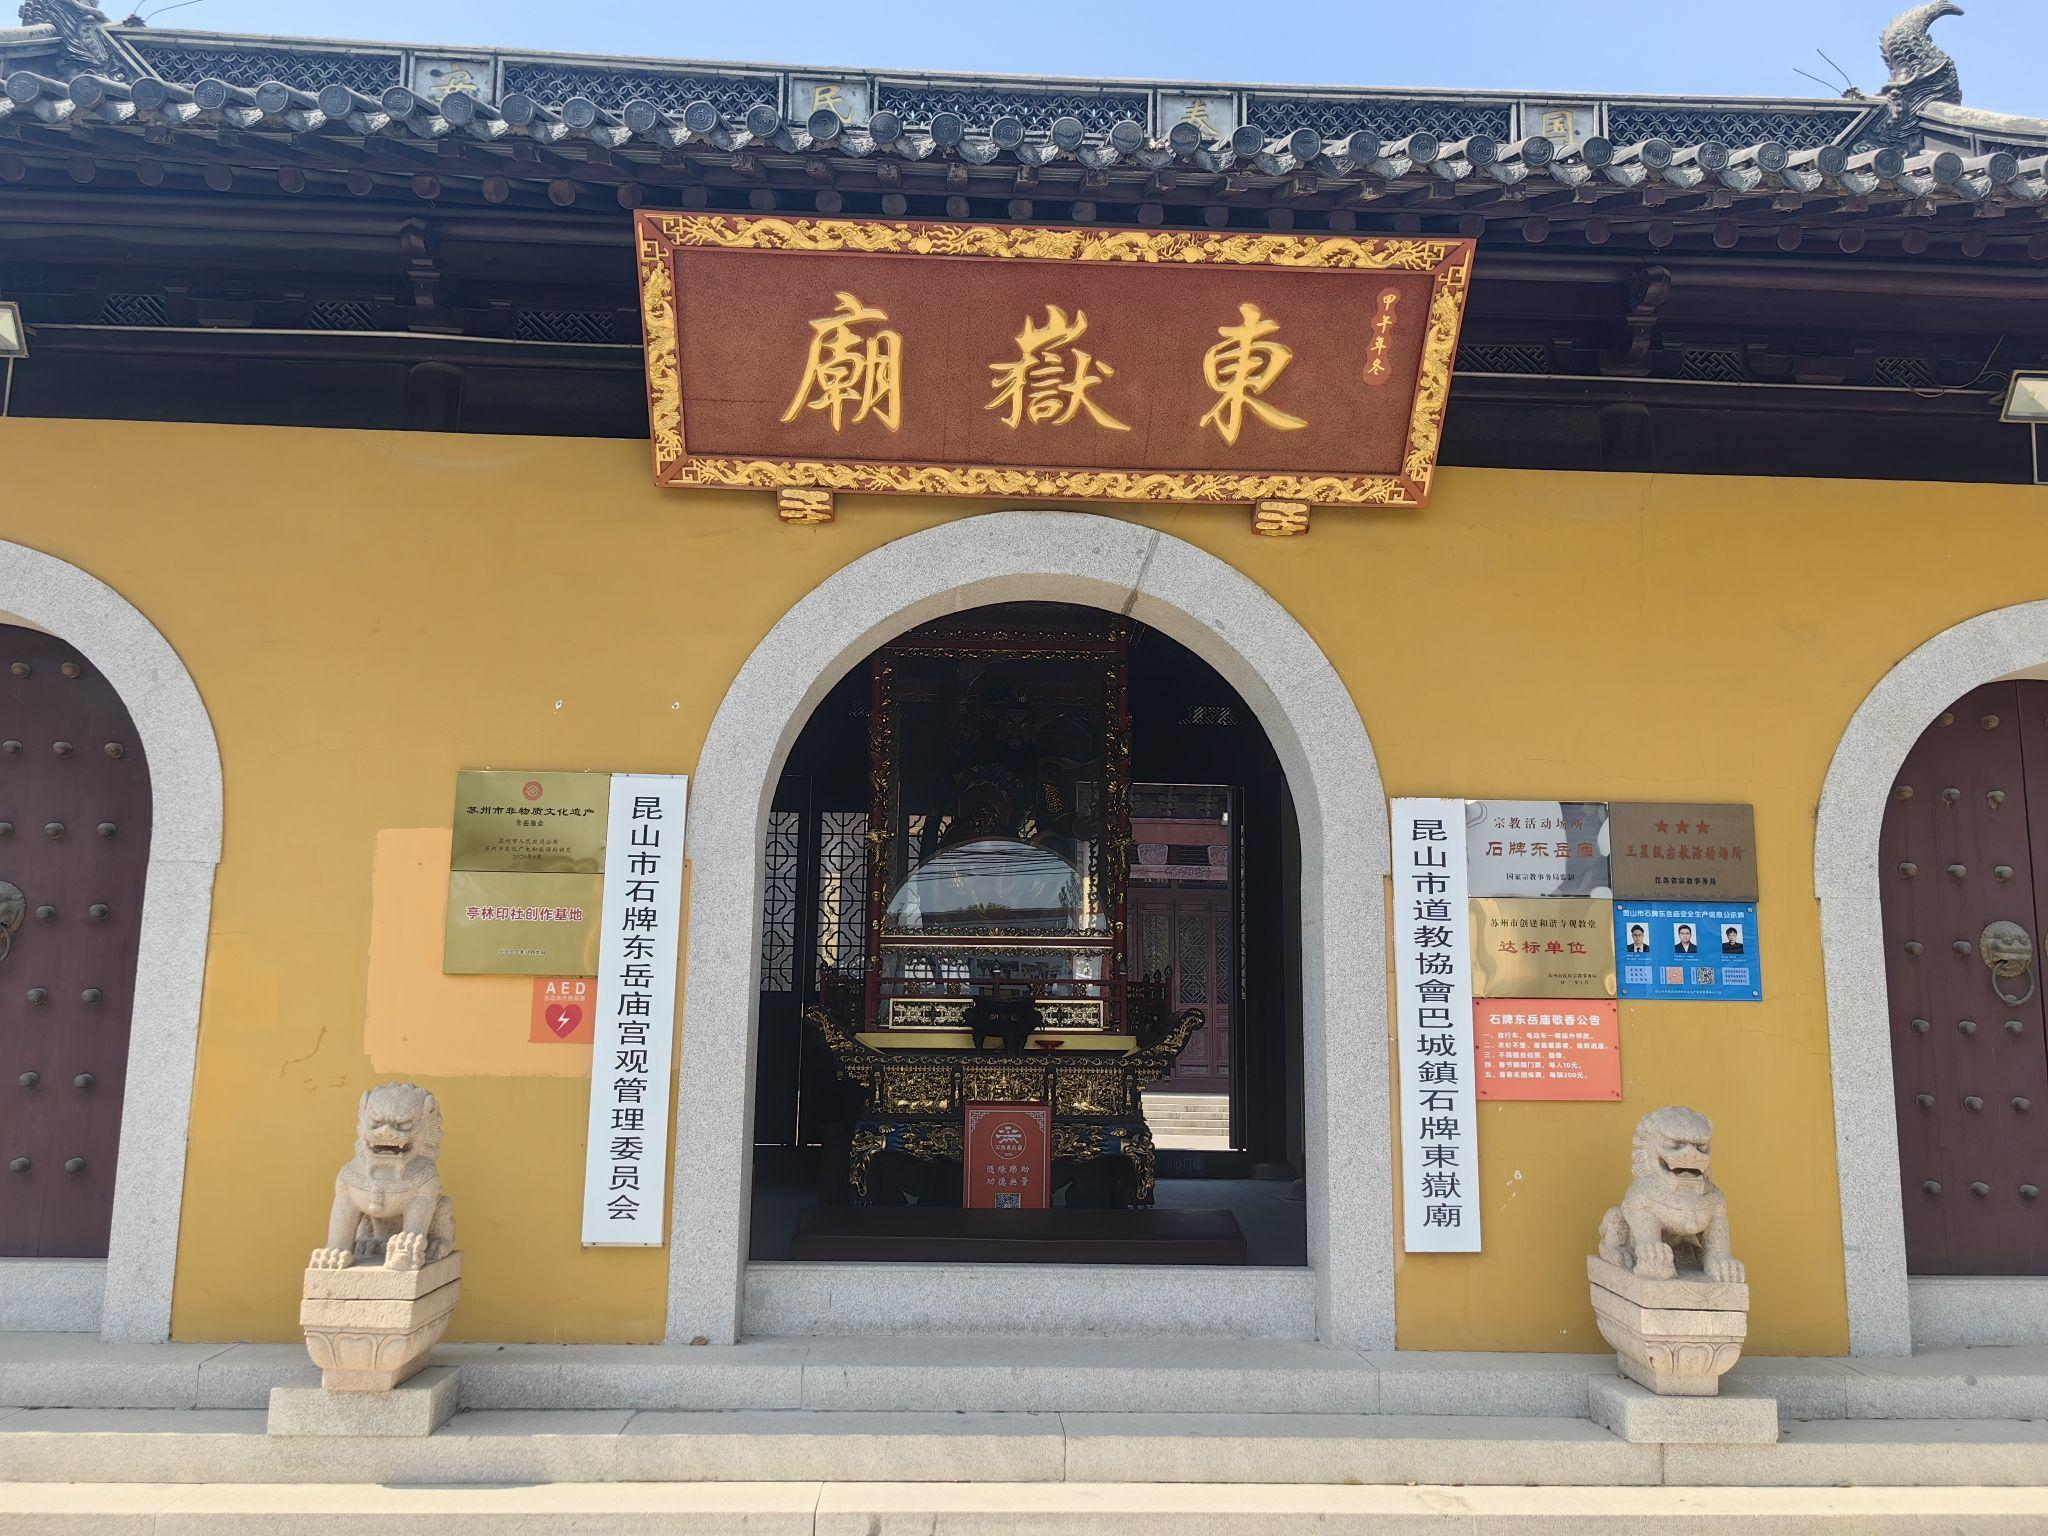
地标名称：昆山市道教协会巴城镇石牌东岳庙
所在城市：苏州市·昆山市